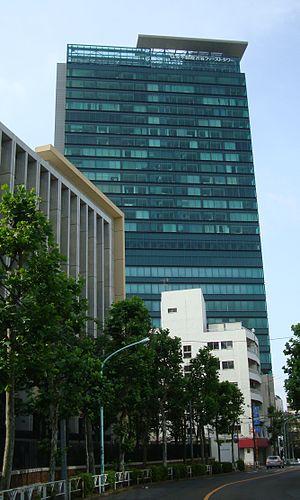
JVC Kenwood Victor Entertainment Corporation, anciennement connue comme Victor Music Industries puis Victor Entertainment, est une entreprise japonaise des médias et de divertissement, filiale de la compagnie JVC.